Walter Murdoch

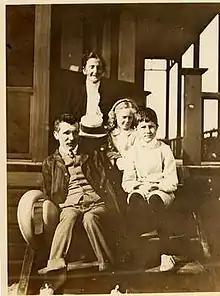
Murdoch (left) and family at Point Lonsdale, Victoria, in 1910. His wife, Violet Catherine Murdoch (née Hughston) is upper centre. The girl centre right is his daughter, Catherine and the boy (lower right) is William (Will) Murdoch (1900–1950).

Sir Walter Logie Forbes Murdoch, (17 September 187430 July 1970) was a prominent Australian academic and essayist famous for his intelligence and wit. He was a founding professor of English and former Chancellor of the University of Western Australia (UWA) in Perth, Western Australia.